SilencerCo

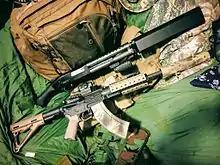
Firearms fitted with SilencerCo suppressors

SilencerCo also offers a line of silencer-optimized ammunition and sells threaded pistol barrels for Glock 17L, Glock 17, Glock 21, Glock 19 and Glock 34 handguns.